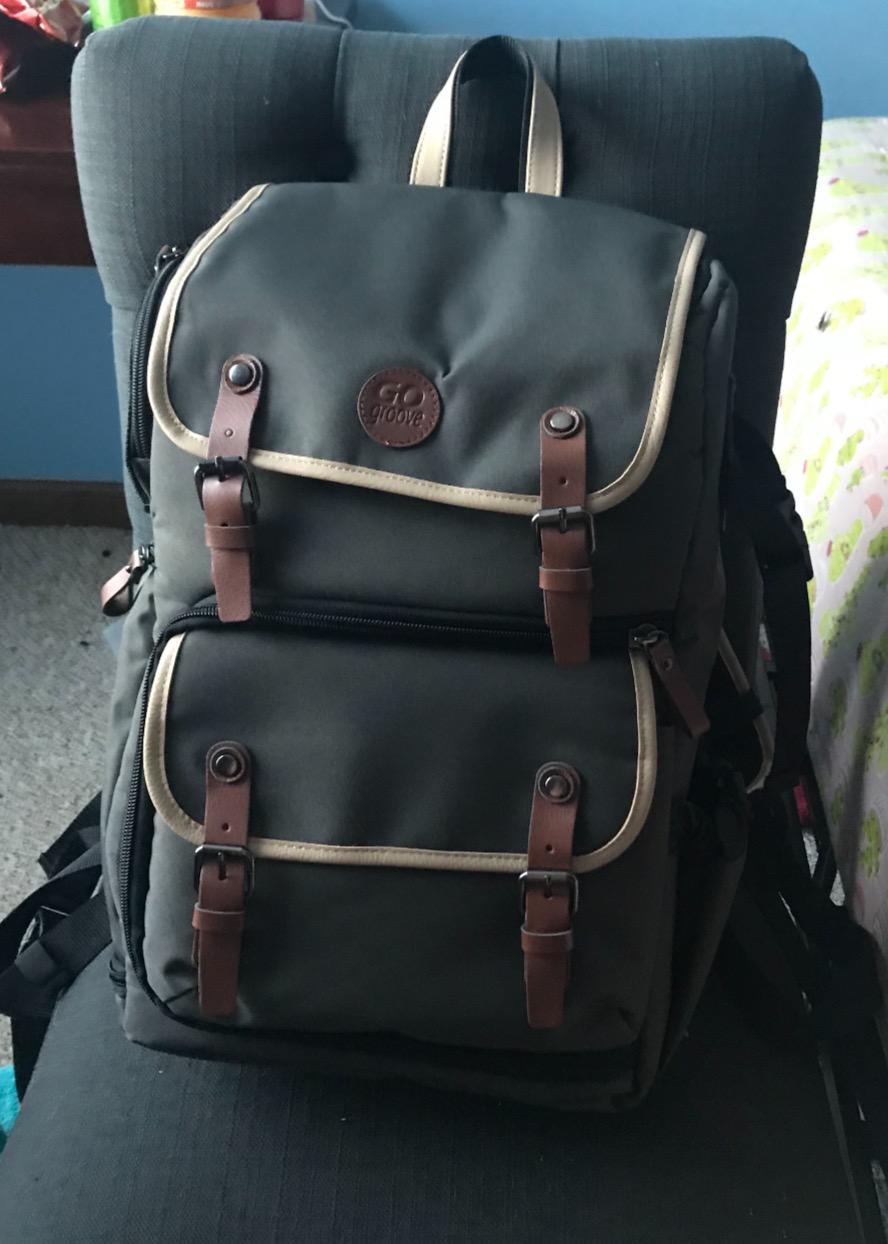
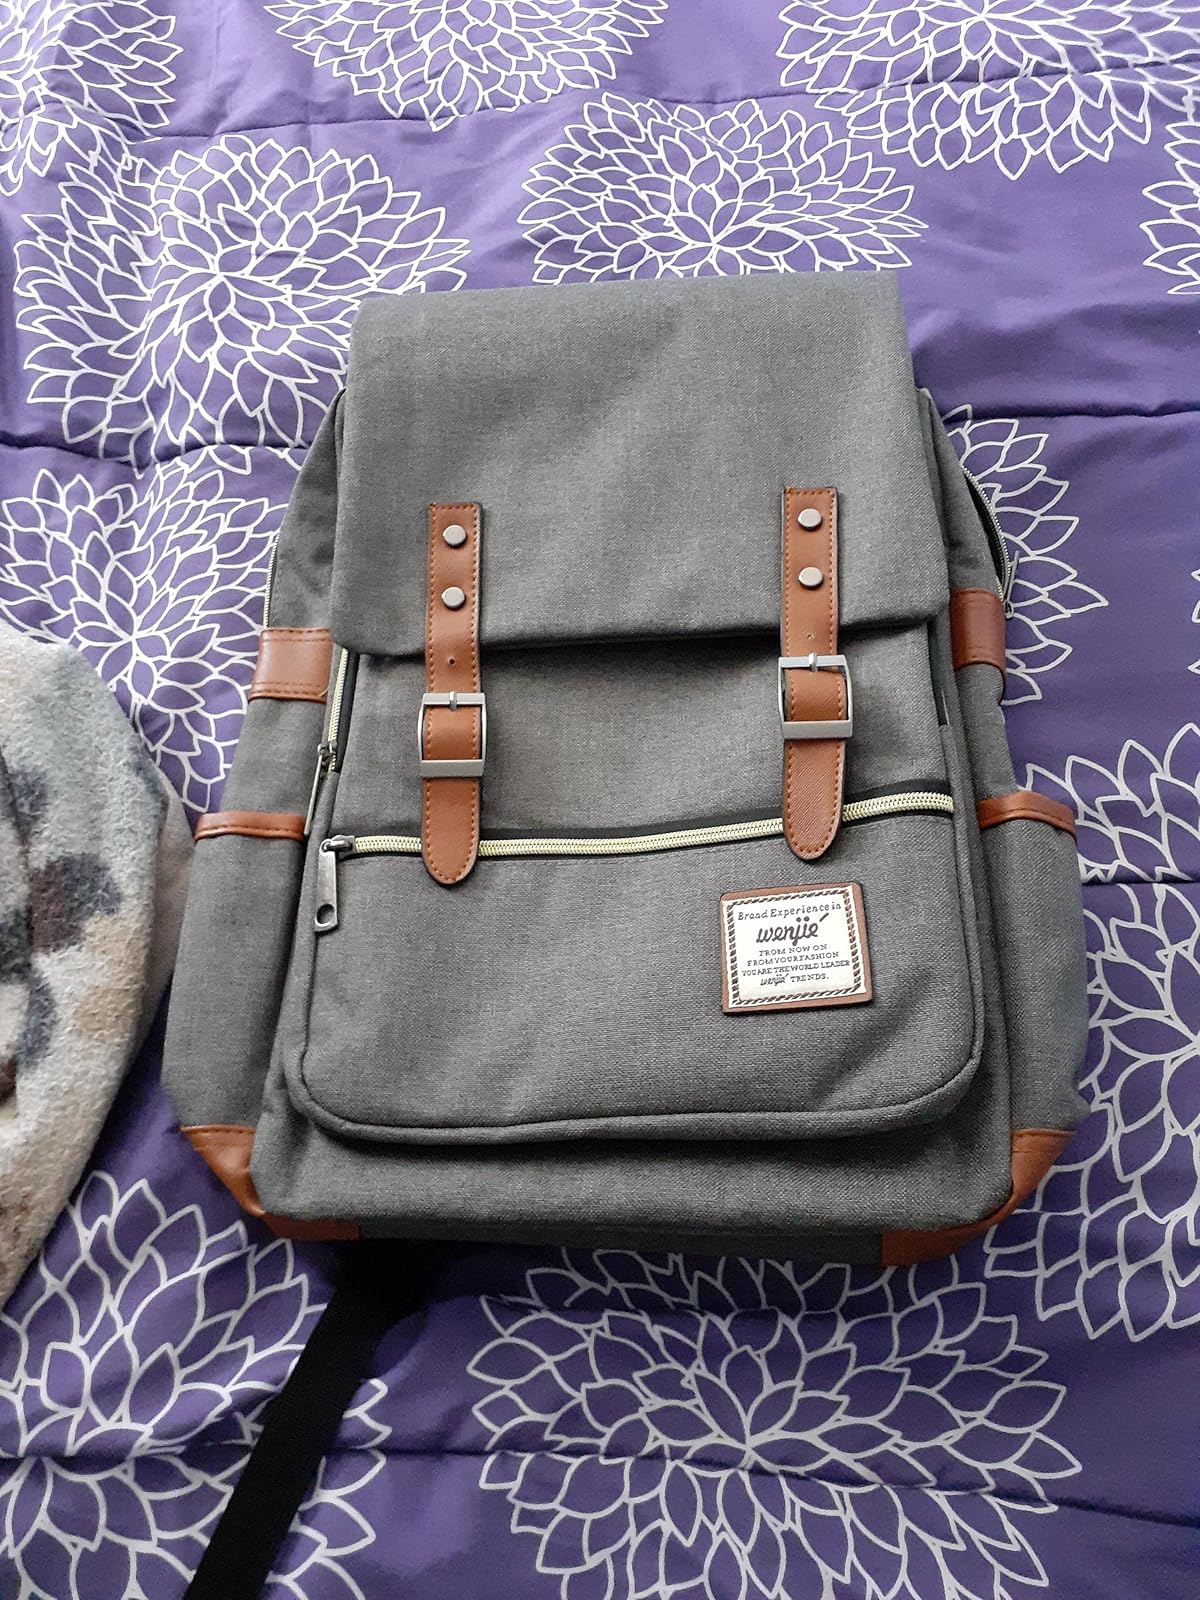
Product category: bag
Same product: no